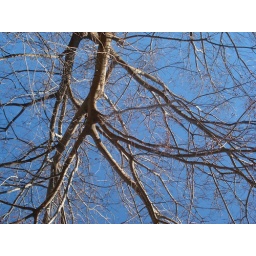
Today was another clear sky. I laid under this tree for a good hour trying to clear my head.